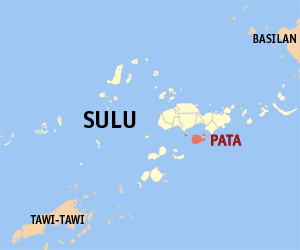
Pata est une municipalité insulaire de la province de Sulu, dans l'archipel de Sulu aux Philippines.